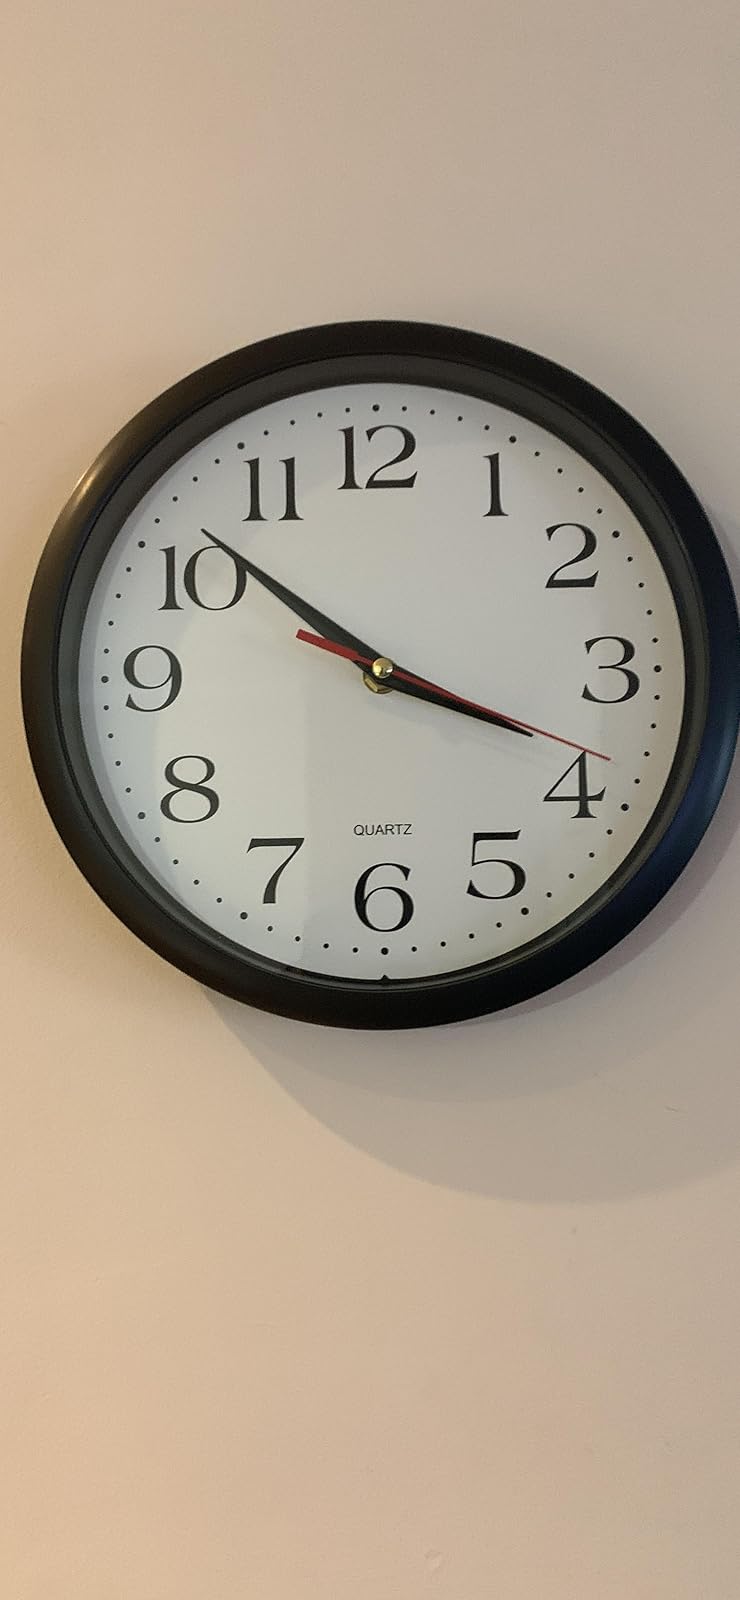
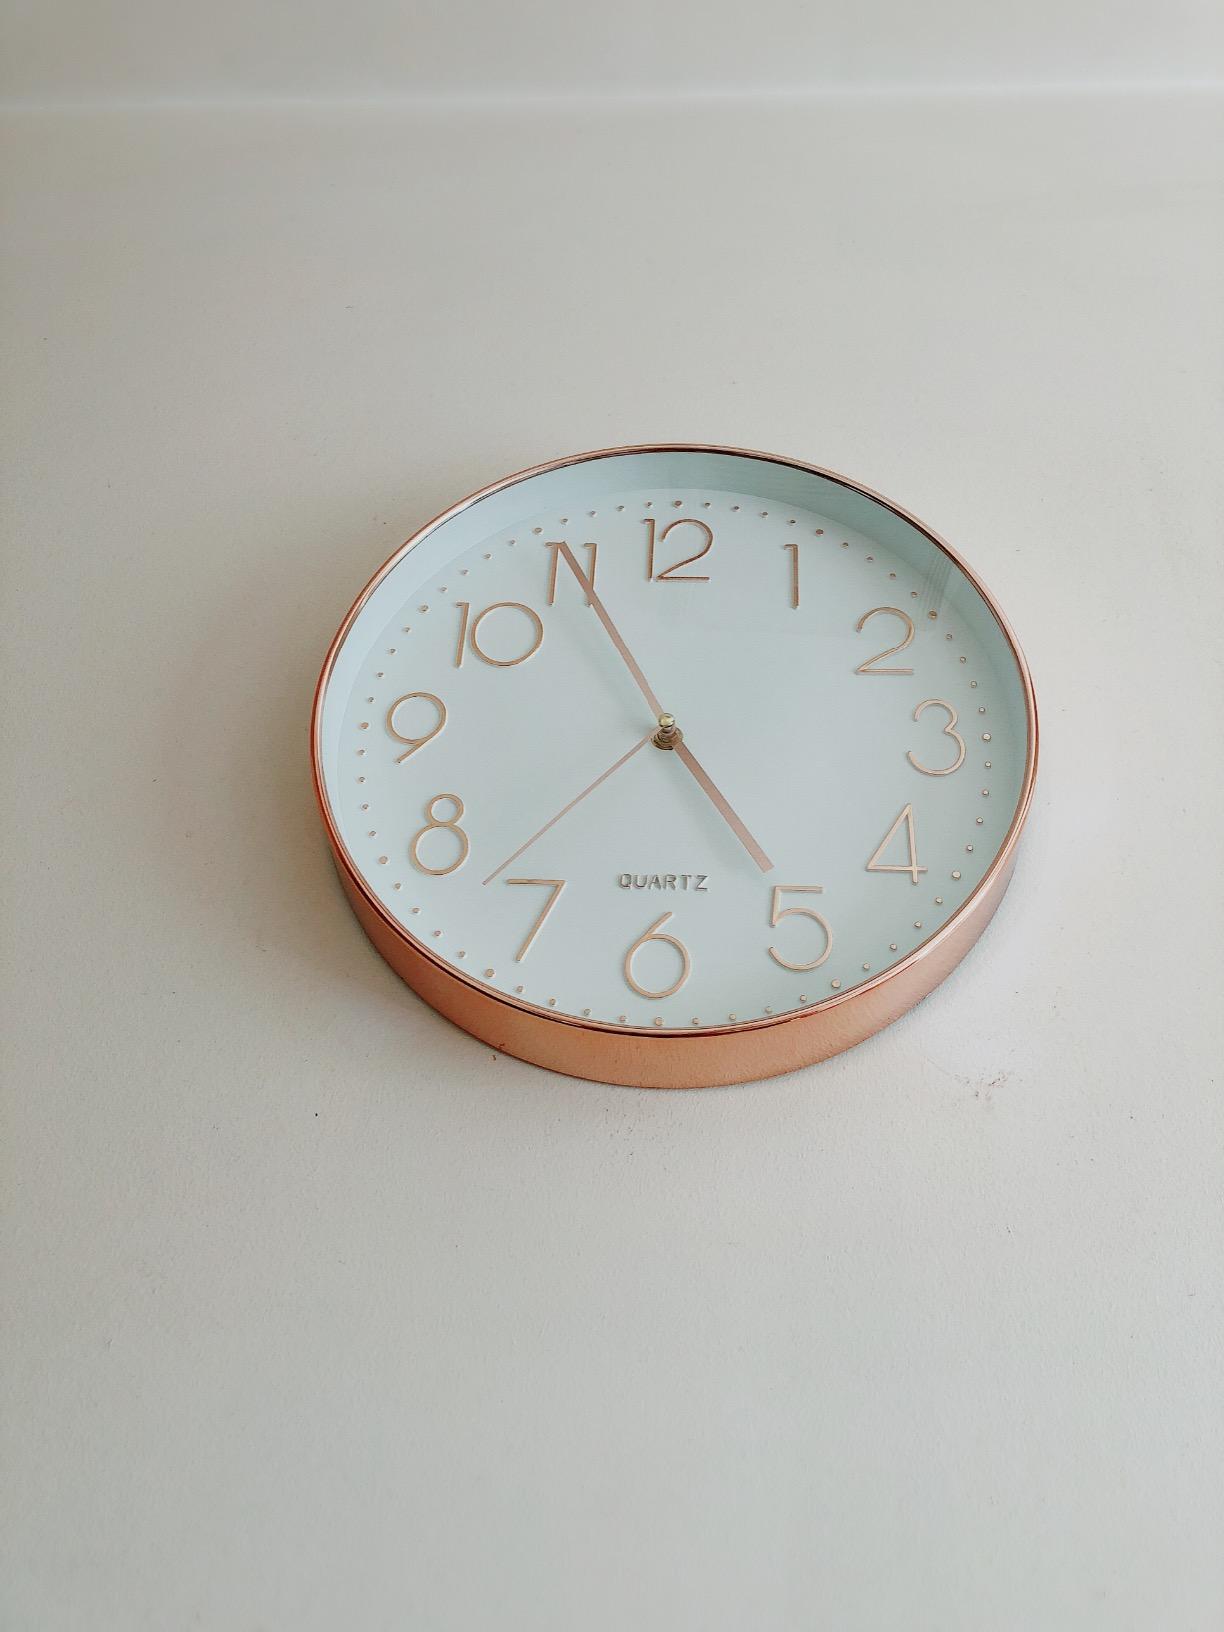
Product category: clock
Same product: no